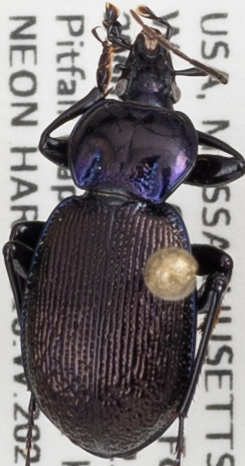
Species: Sphaeroderus stenostomus lecontei
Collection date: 2021-06-09
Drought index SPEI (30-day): -1.28
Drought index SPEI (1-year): -1.45
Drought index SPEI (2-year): -1.45